Planetary habitability in the Solar System

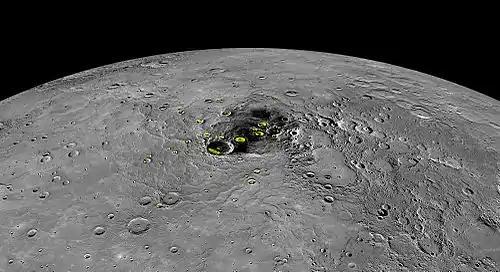
Water ice (yellow) in permanently shadowed craters of Mercury's north polar region

According to NASA, Mercury is not a suitable planet for Earth-like life. It has a surface boundary exosphere instead of a layered atmosphere, extreme temperatures that range from 800 °F (430 °C) during the day to -290 °F (-180 °C) during the night, and high solar radiation. It is unlikely that any living beings can withstand those conditions. It is unlikely to ever find remains of ancient life, either. If any type of life ever appeared on the planet, it would have suffered an extinction event in a very short time. It is also suspected that most of the planetary surface was stripped away by a large impact, which would have also removed any life on the planet.